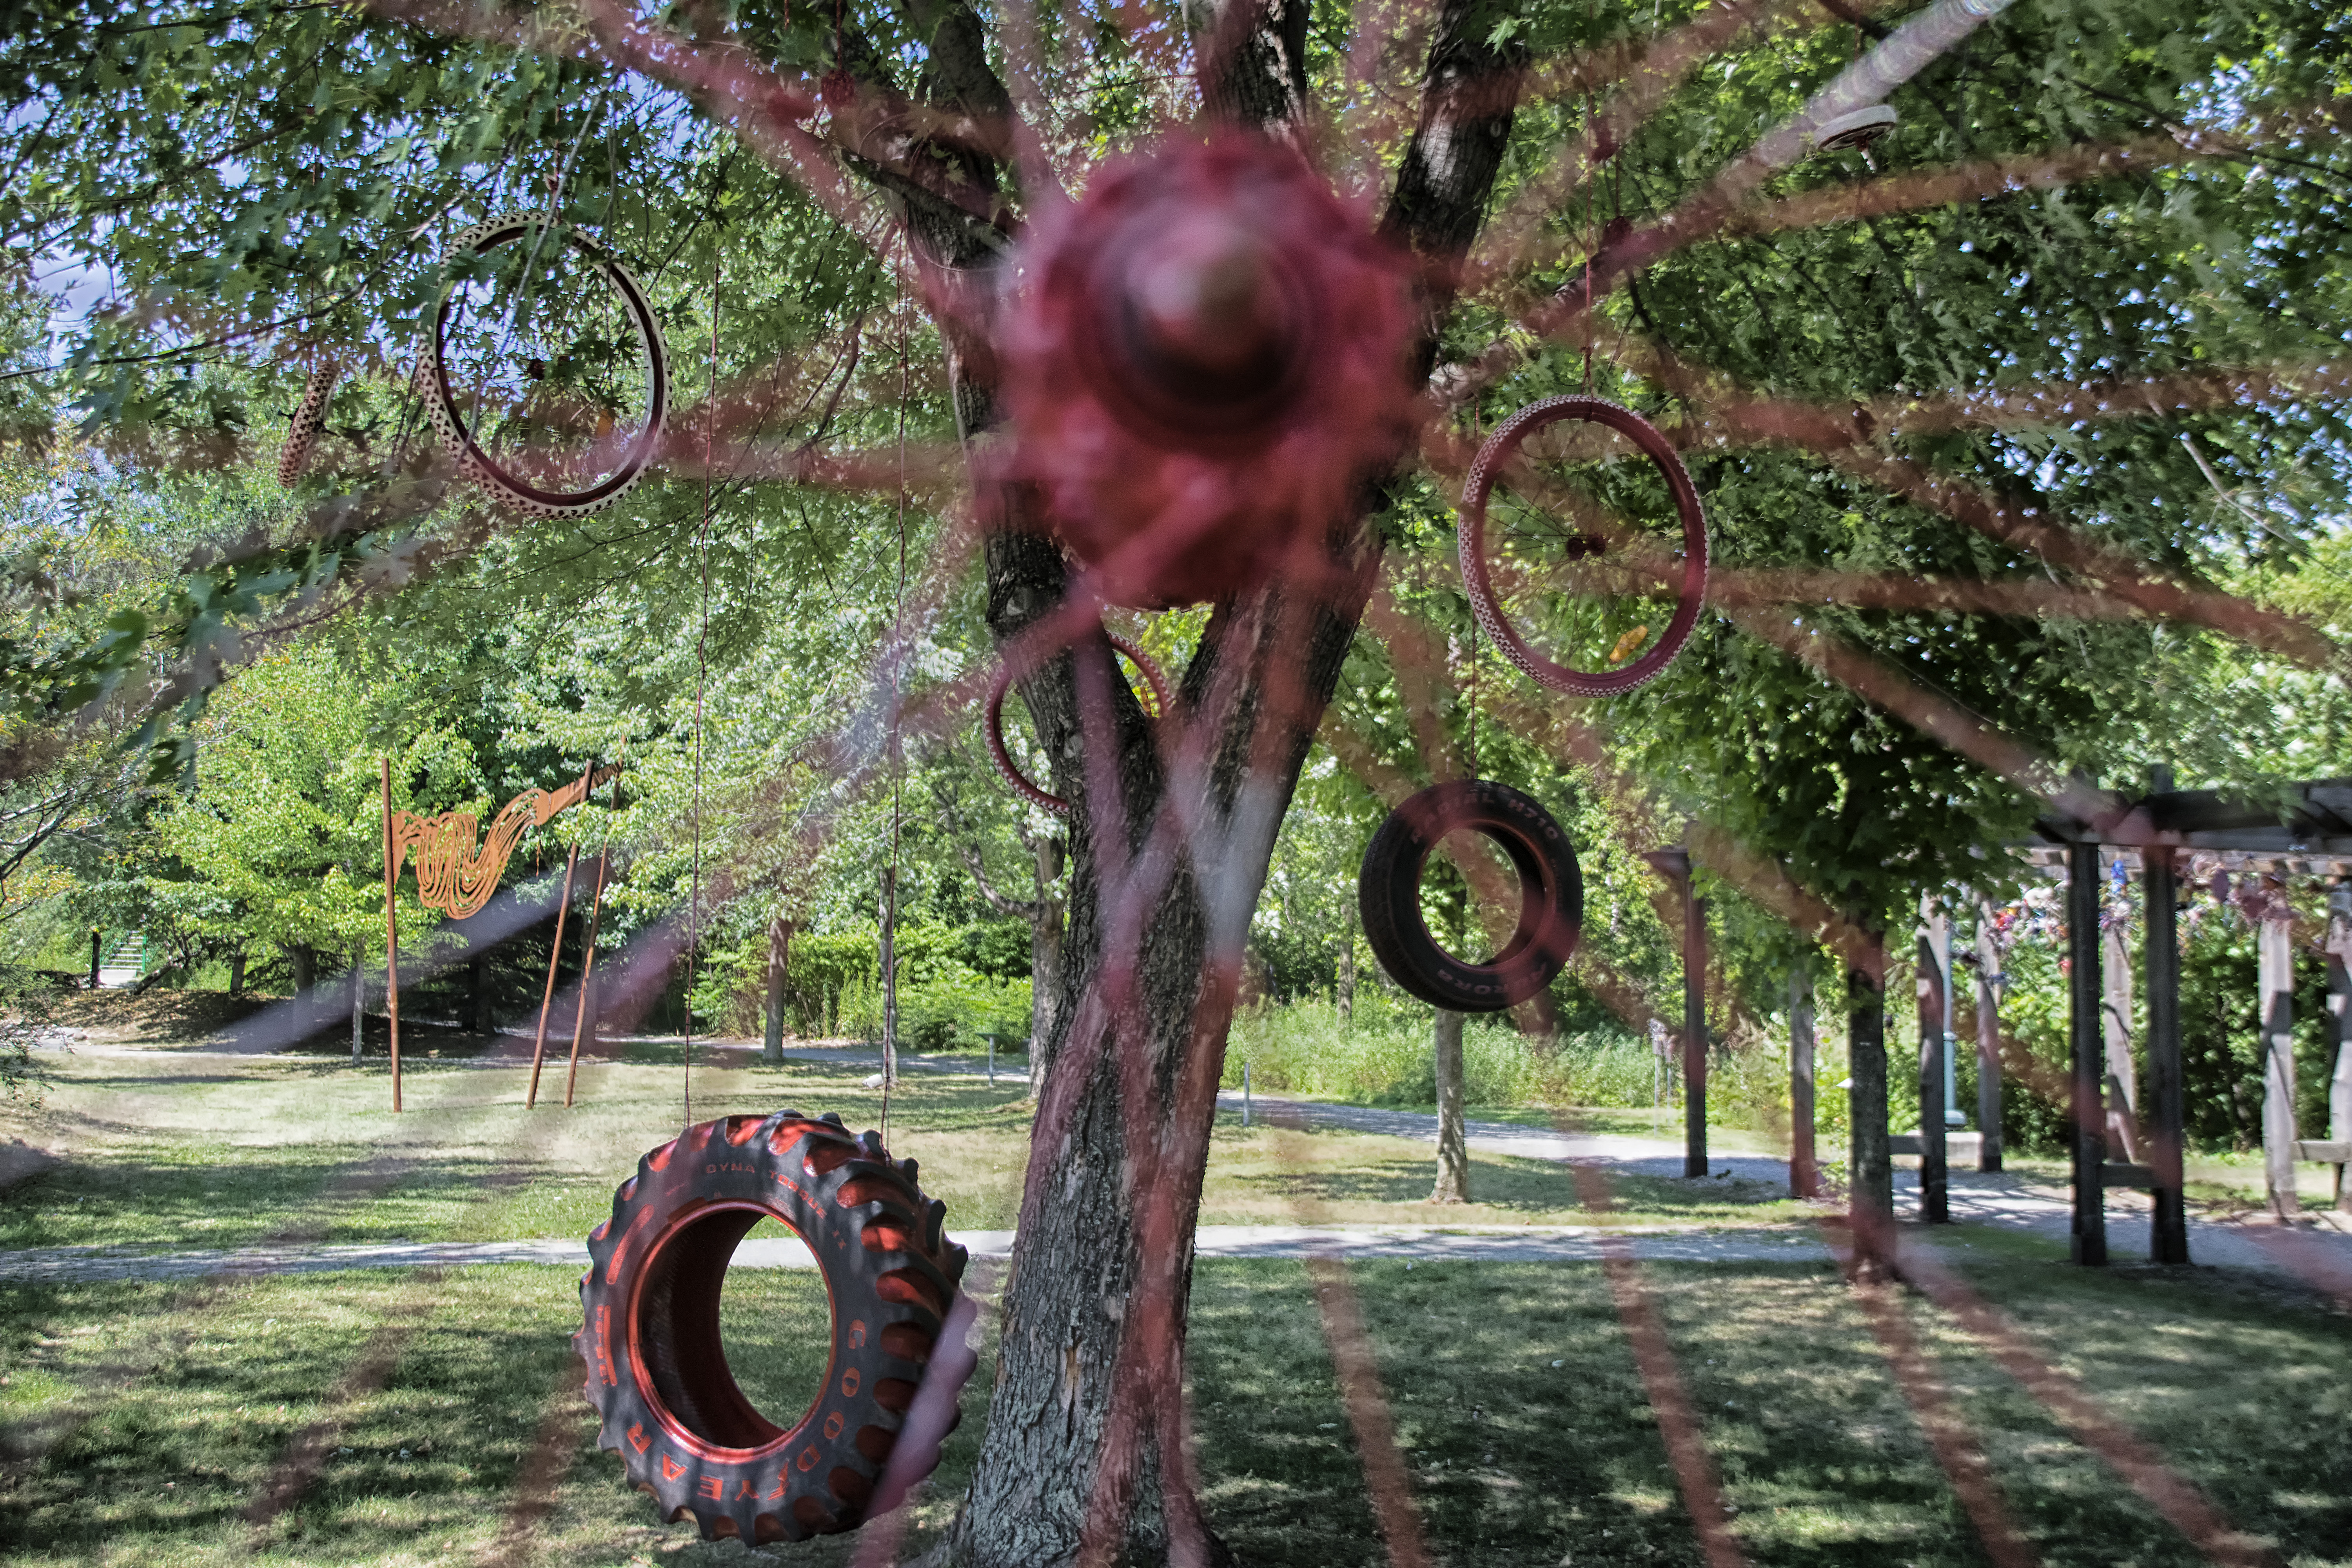
tree, forest, plant, leaf, flower, zoo, jungle, autumn, park, botany, garden, flora, art, canada, botanical garden, quebec, sherbrooke, woody plant, arecales